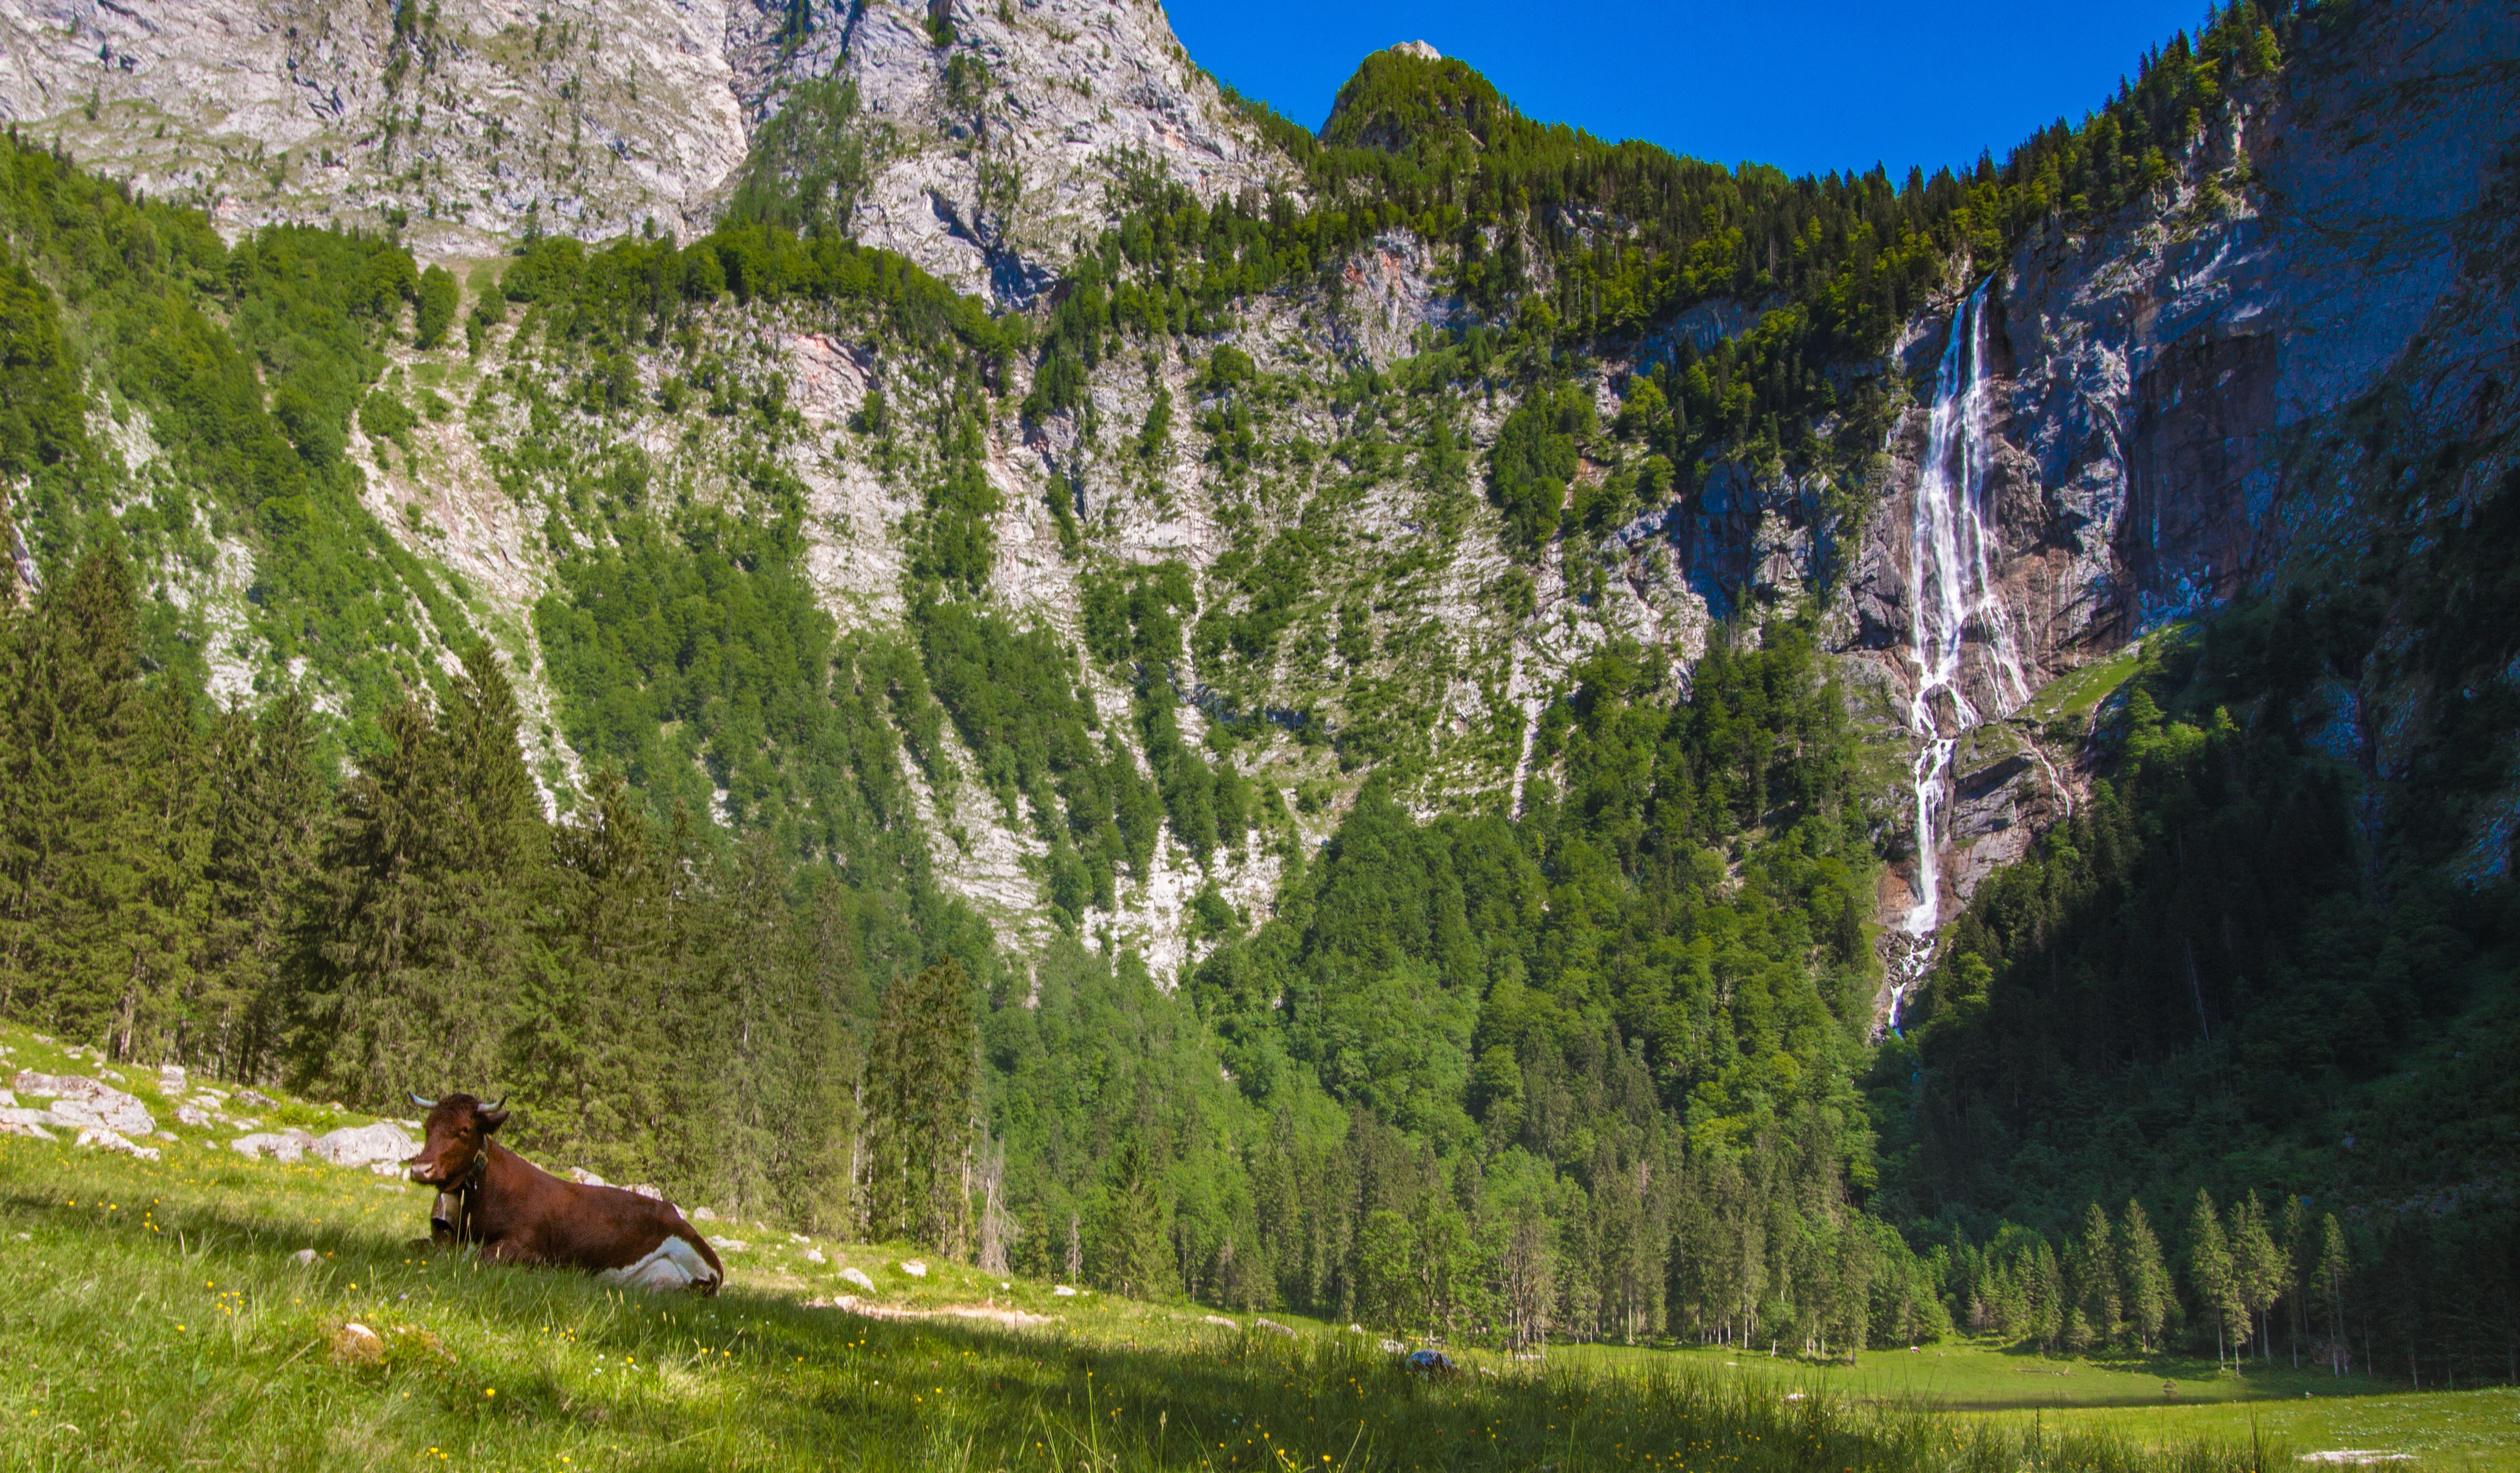
tree, nature, waterfall, wilderness, mountain, meadow, valley, mountain range, cliff, cow, pasture, terrain, beef, ridge, alps, animals, plateau, alm, ecosystem, mountainous landforms